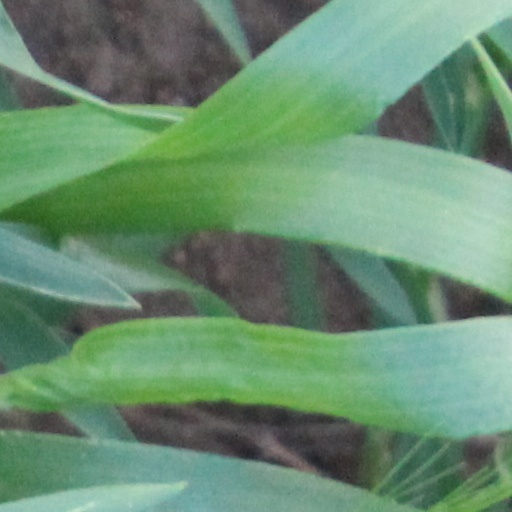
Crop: wheat